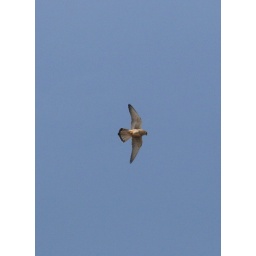
There were probably upwards of 12 of these (at least) flying around the castle and main square.